Dallas Center Air Force Station

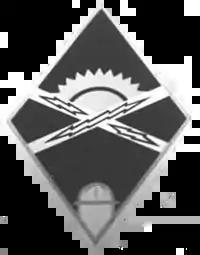
Emblem of the 650th Aircraft Control and Warning Squadron

Dallas Center Air Force Station (ADC ID: M-122) is a United States Air Force General Surveillance Radar station northeast of Dallas Center, Iowa, that was closed in 1957.